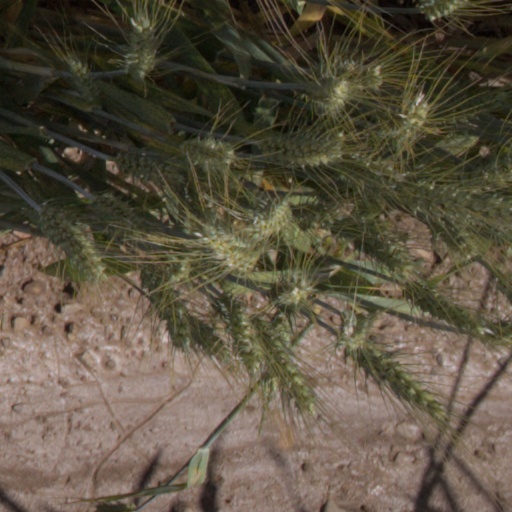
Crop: wheat